Yahoo! Inc. (1995–2017)

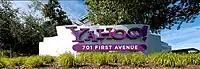
Yahoo! sign with address at its headquarters

Yahoo offers a multi-lingual interface. The site is available in over 20 languages. The company's international sites are wholly owned by Yahoo, with the exception of its Japan and China sites.